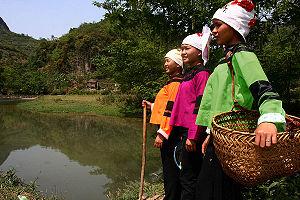
La révolte des Taiping est un soulèvement majeur qui eut lieu dans le sud, puis le centre de la Chine, entre 1851 et 1864 ; cette révolte, dont la dynastie des Qing mit près de quinze ans à venir à bout, tire son nom du royaume que les rebelles avaient fondé en Chine du sud et en Chine centrale, le Taiping Tian Guo, ou « Royaume céleste de la Grande Paix », d'où provient le nom de Tàipíng.